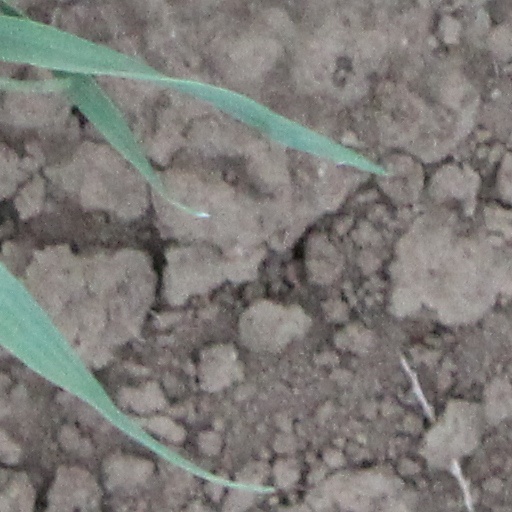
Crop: wheat